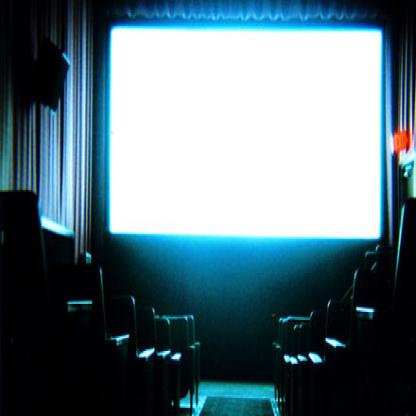
Scene: Indoor